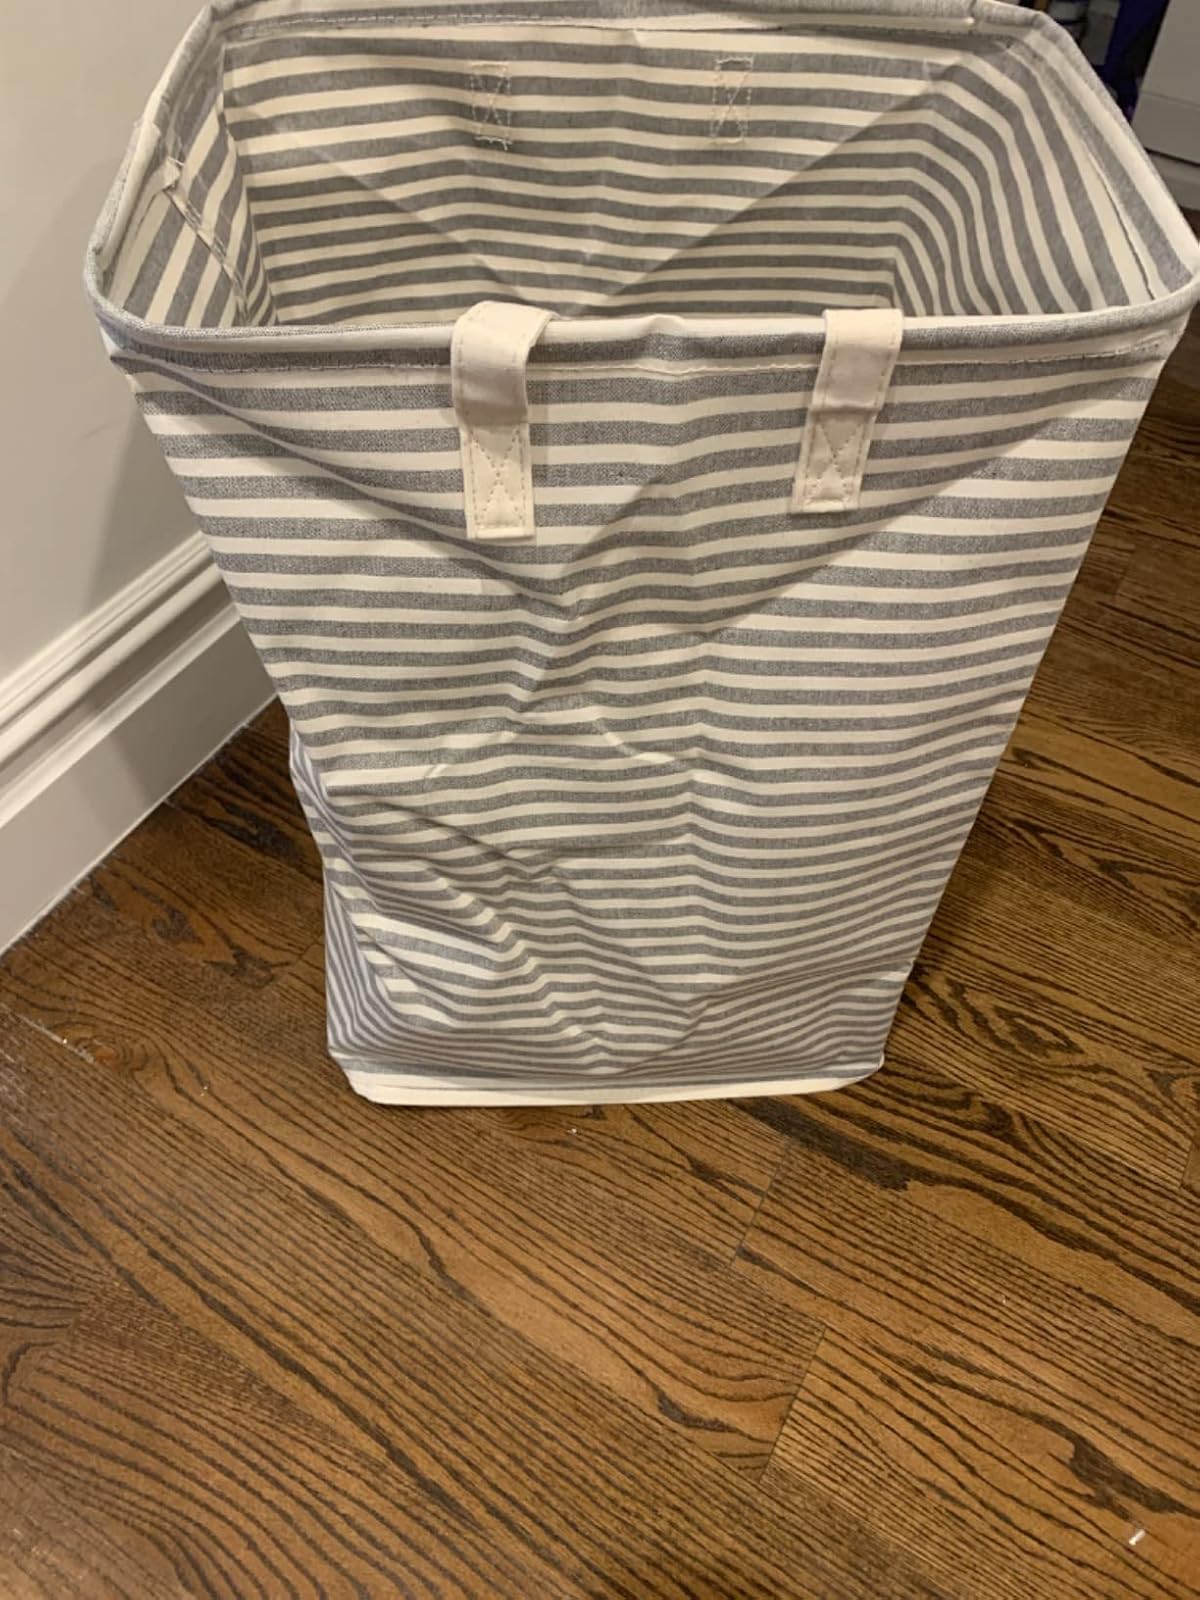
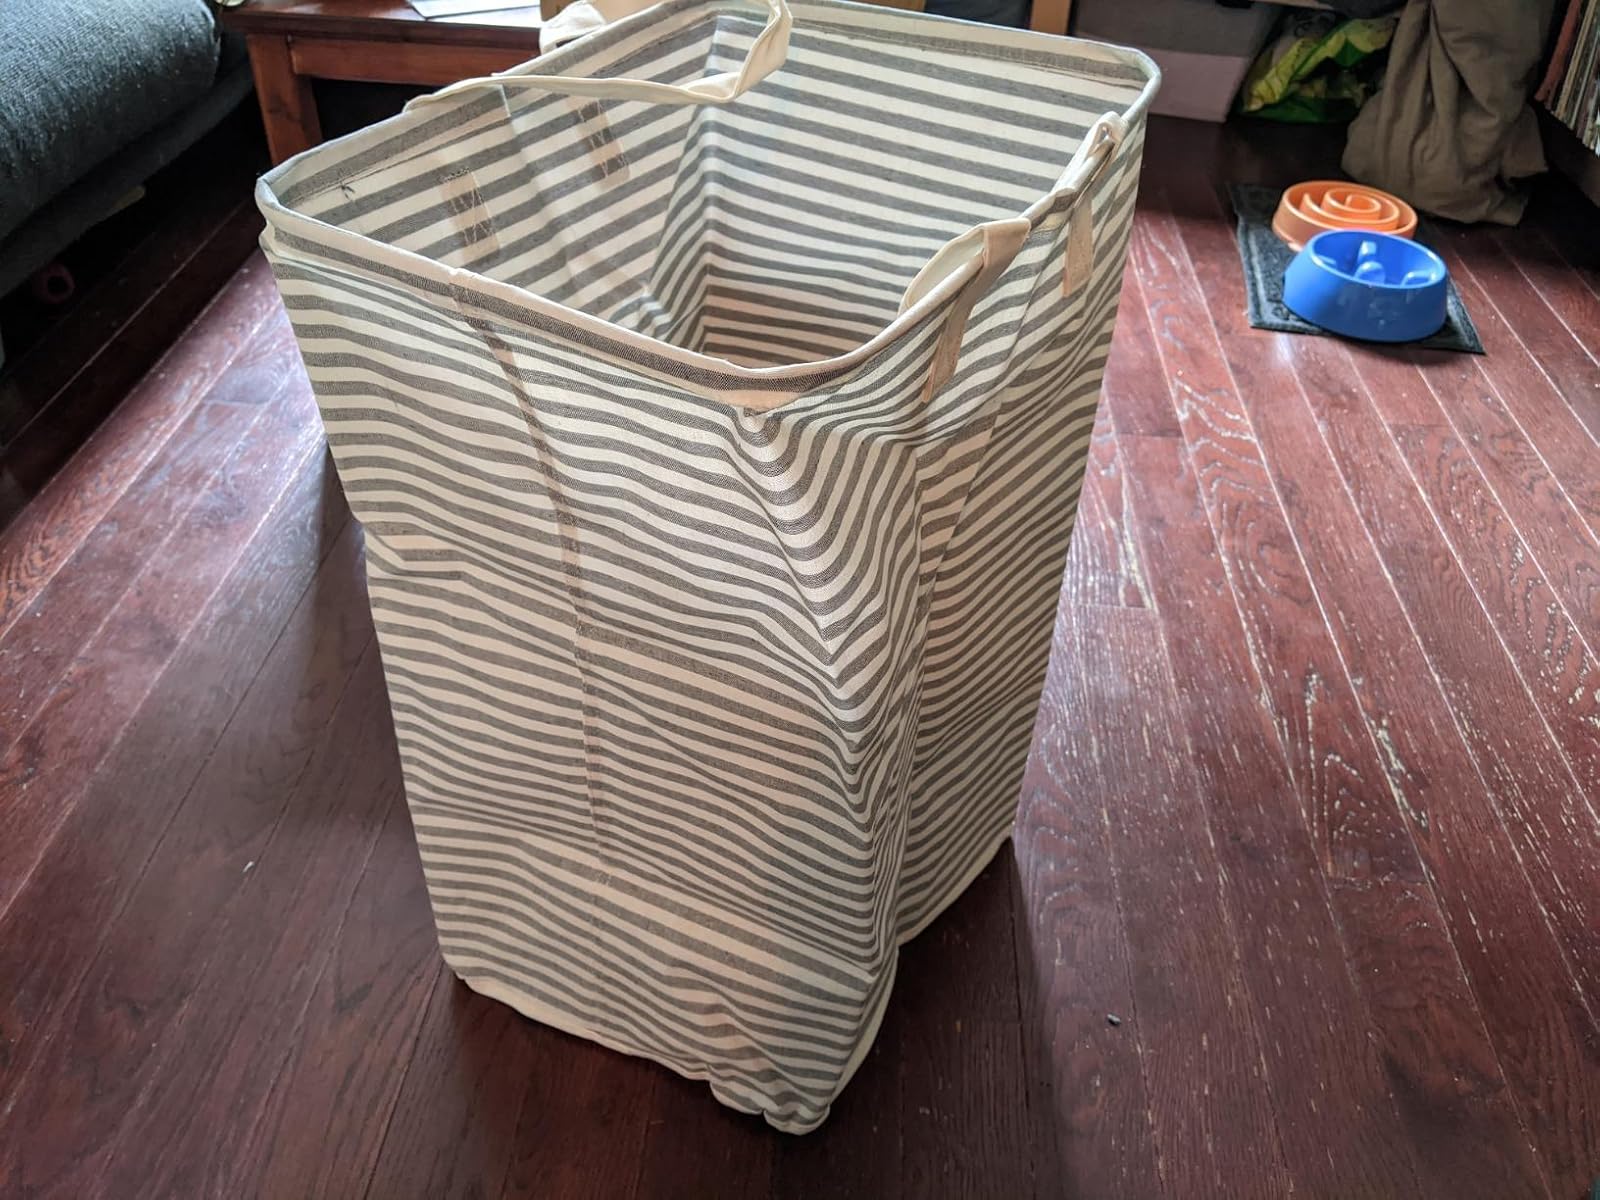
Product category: items_hamper
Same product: yes